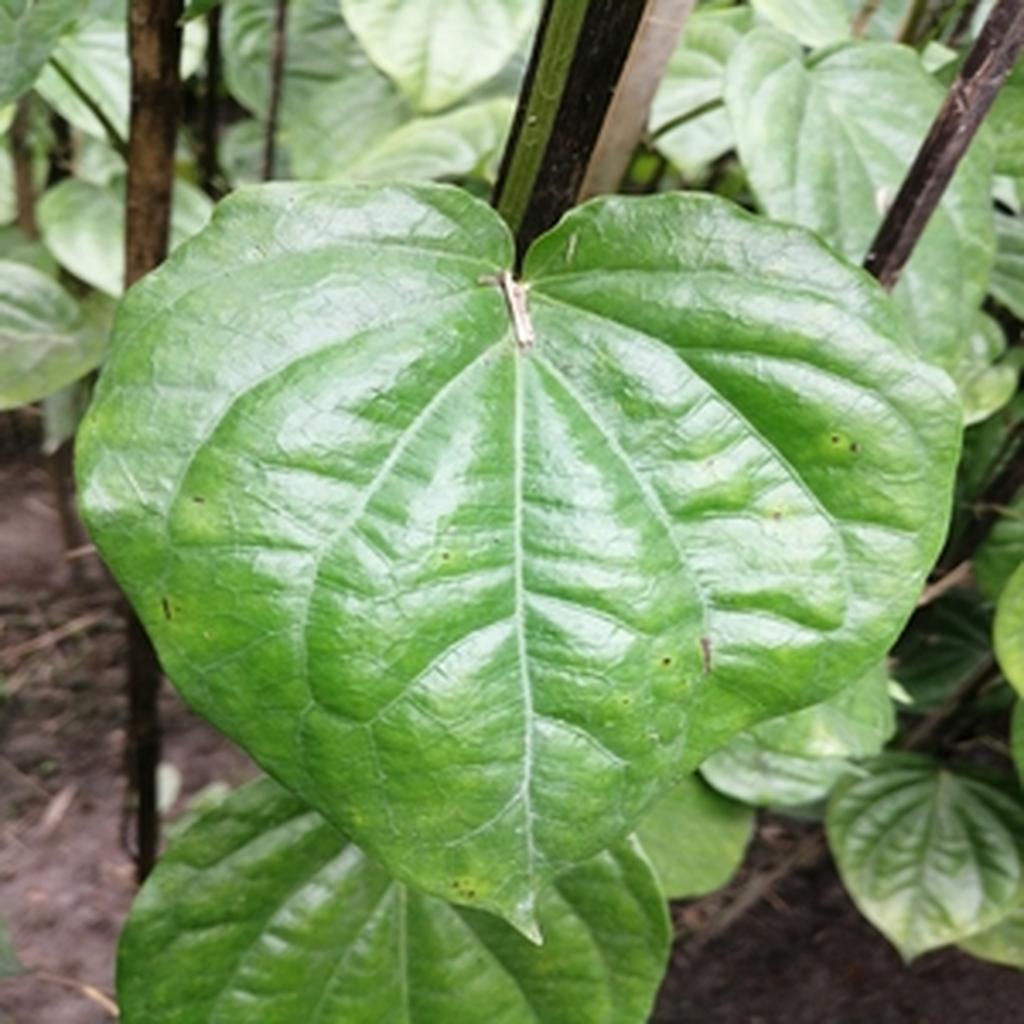
Label: Leaf_Spot